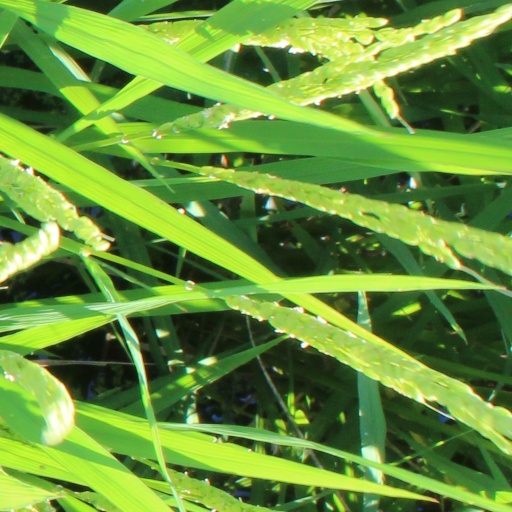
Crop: rice